Blackstone, West Sussex

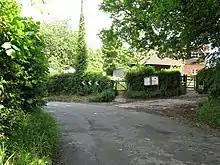
The east of Blackstone Street turning into Blackstone Lane at Wicks Farm Cottage

Blackstone is east from the city and county town of Chichester, south-east from the district town of Horsham, and north from the village of Woodmancote. The settlement is centred on Blackstone Street, a right angled section of Blackstone lane that runs south to Woodmancote village and north to Henfield Road at High Cross in the parish of Albourne.